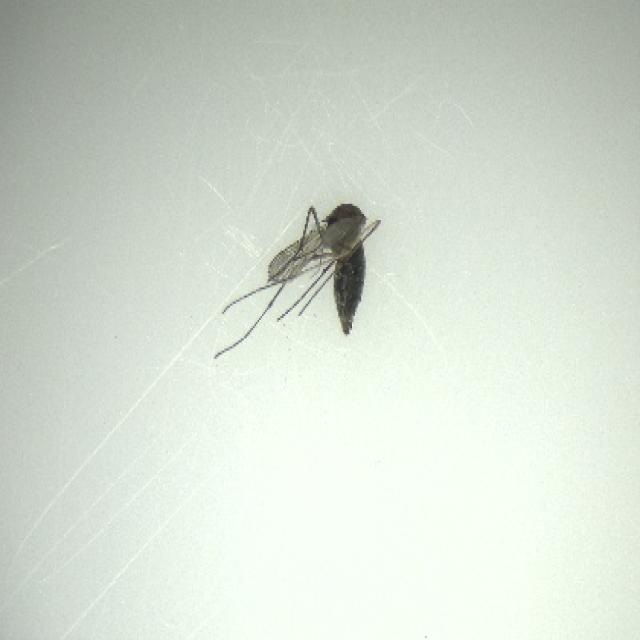
Species: culex_tritaeniorhynchus